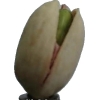
Label: pistachio